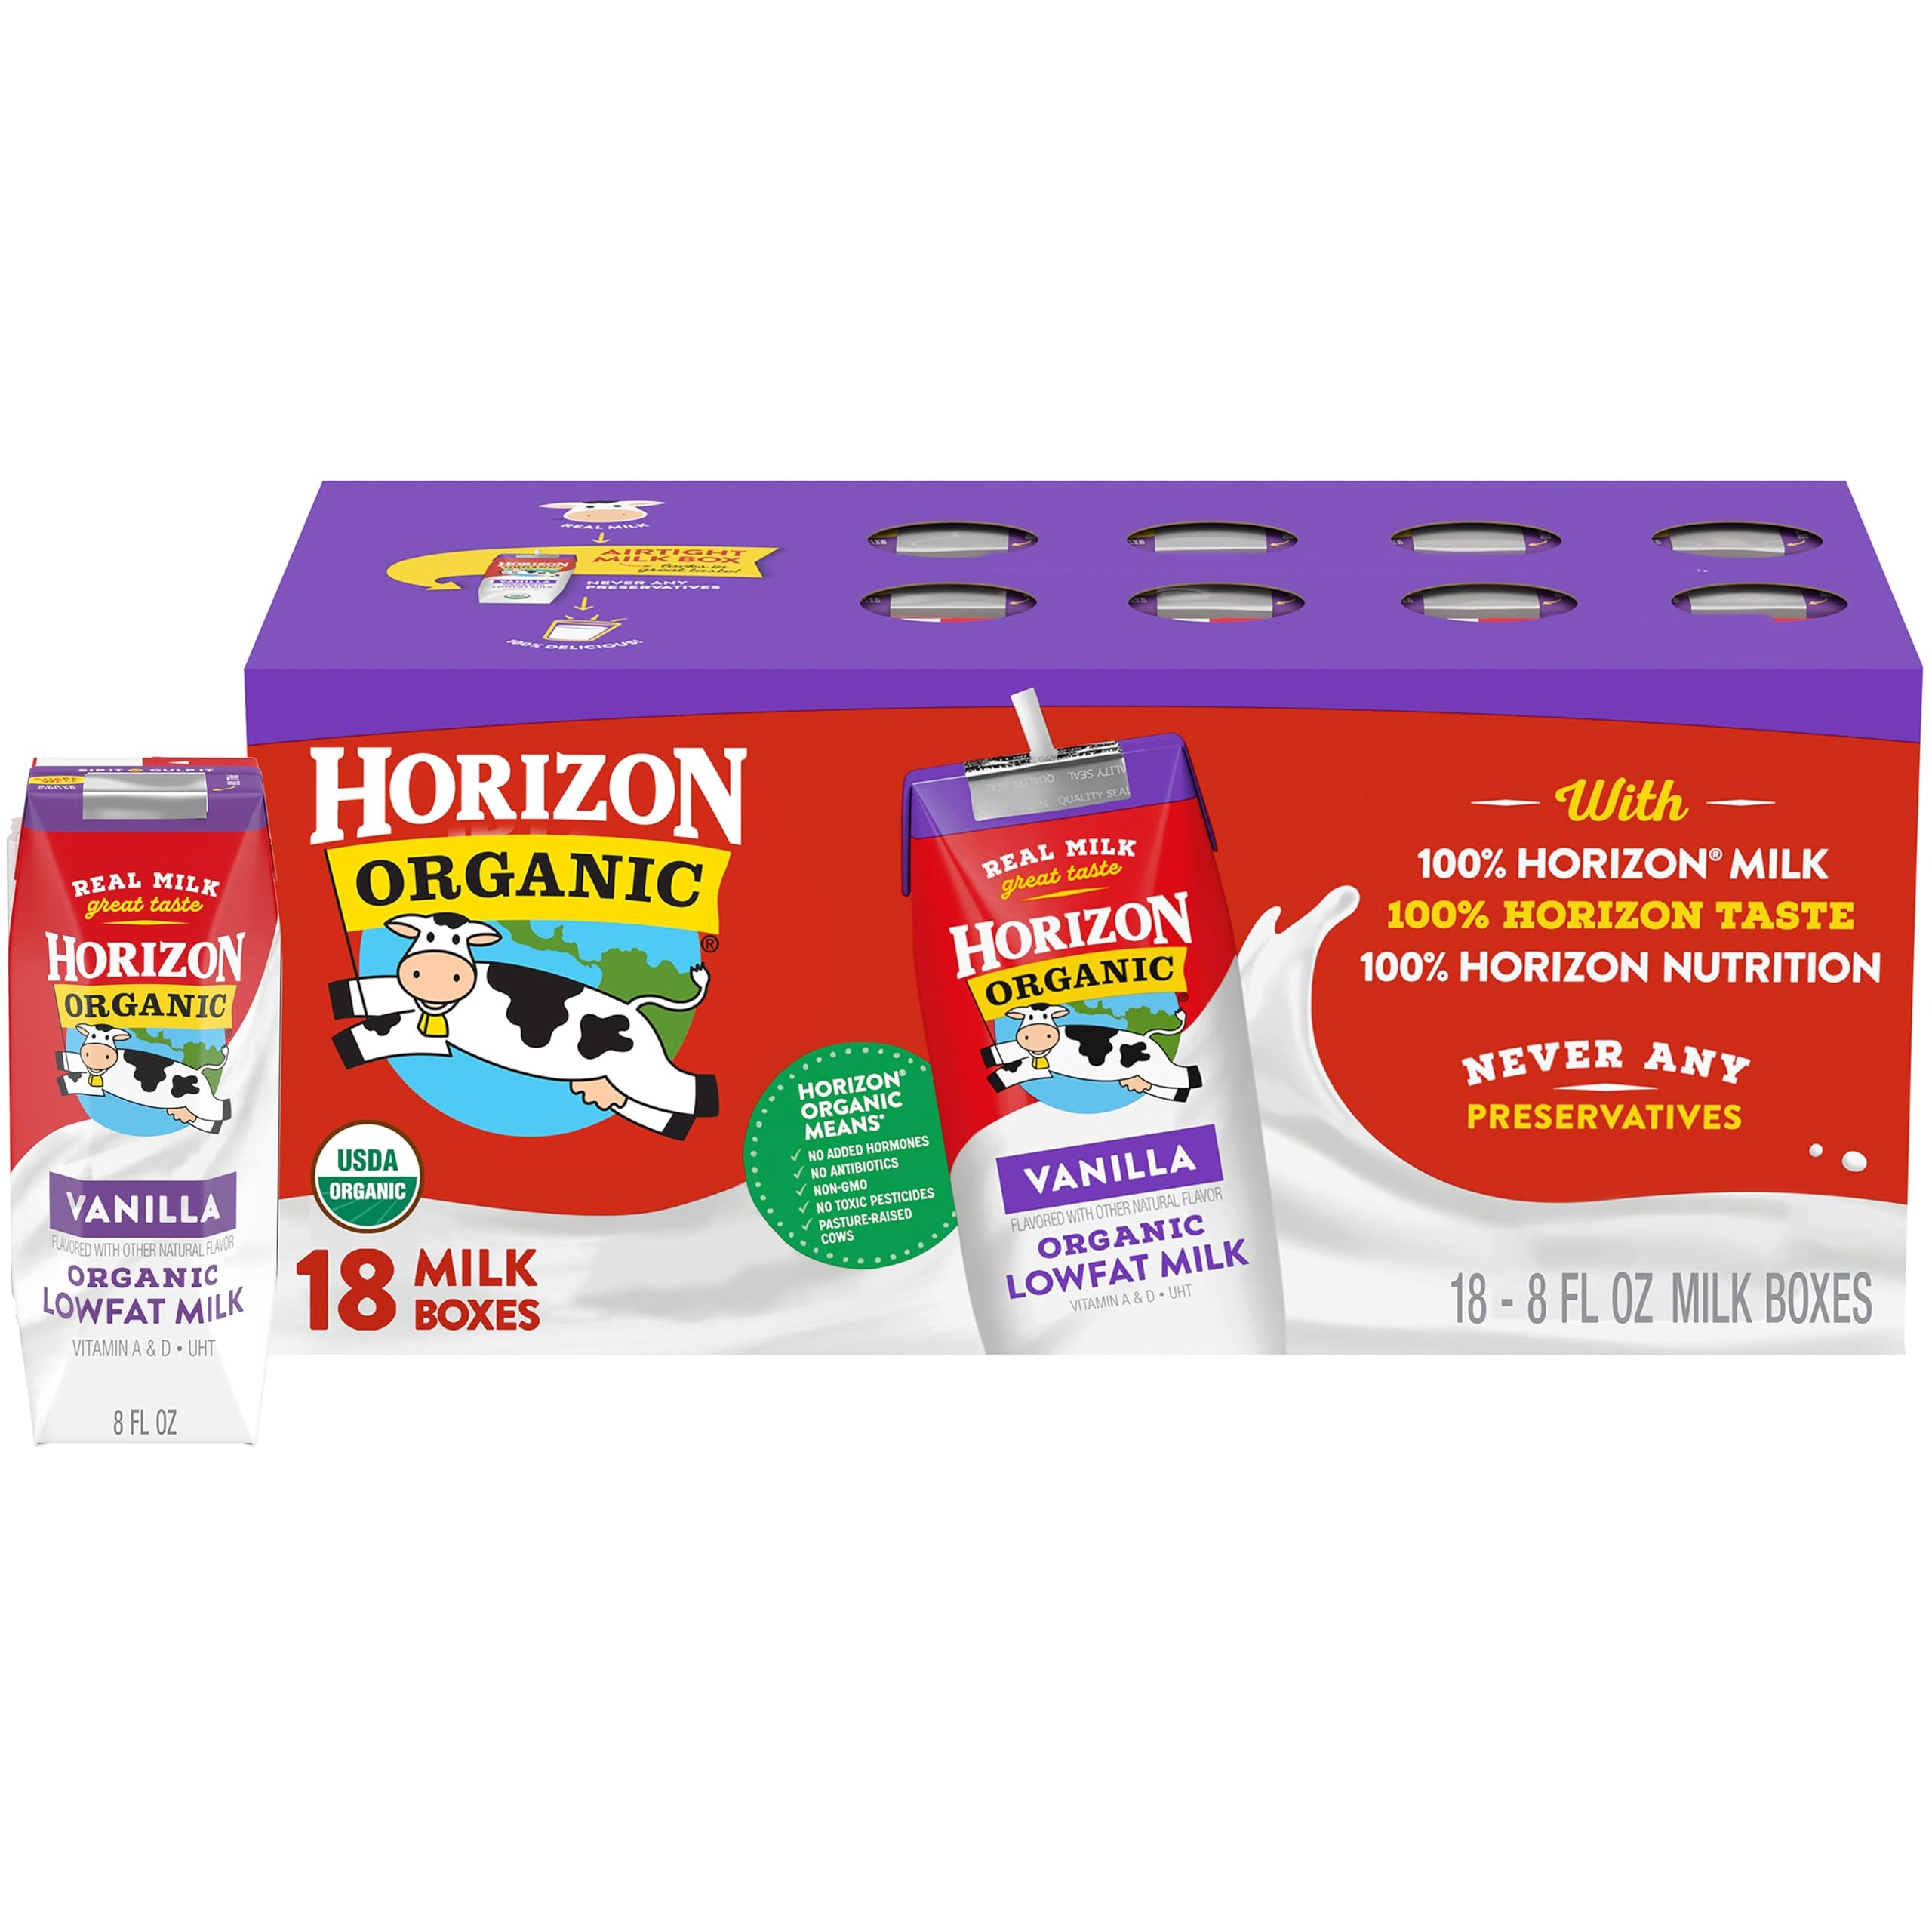
Item Name: Horizon Organic Shelf-Stable 1% Lowfat Milk Boxes, Vanilla, 8 Fl Oz, 18 Pack
Bullet Point 1: REAL, ORGANIC MILK ON-THE-GO: Single-serve vanilla milk boxes are great for lunchboxes and on-the-go snacking
Bullet Point 2: SHELF STABLE MILK: Ultra-pasteurized (UHT) milk for easy, non-refrigerated storage
Bullet Point 3: ORGANIC GOODNESS: Certified USDA Organic milk from happy cows raised by our trusted farmer partners
Bullet Point 4: NON-GMO MILK from cows that are given no antibiotics, persistent pesticides, or added hormones*
Bullet Point 5: PROVIDES MANY NUTRIENTS including calcium, vitamin A, and 8g of protein in every Horizon milk box
Value: 144.0
Unit: Fl Oz

Price: 17.74